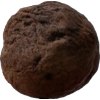
Label: peach